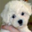
Label: dog